Brooweena, Queensland

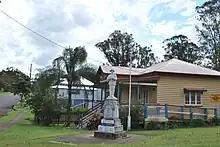
Brooweena War Memorial, 2008

In 1922, the residents of the Woocoo Shire erected a war memorial outside St Mary's Church of England on the Maryborough-Biggenden Road at Teebar (now within Boompa). In 1992 the memorial was relocated to the Woocoo Historical Museum in Brooweena on the north-western corner of Lahey Street and Smith Street due to concerns about vandalism. It is now known as the Brooweena War Memorial.